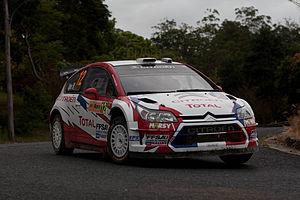
Le Rallye d'Australie 2009 est le 10ᵉ rallye du Championnat du monde des rallyes 2009.